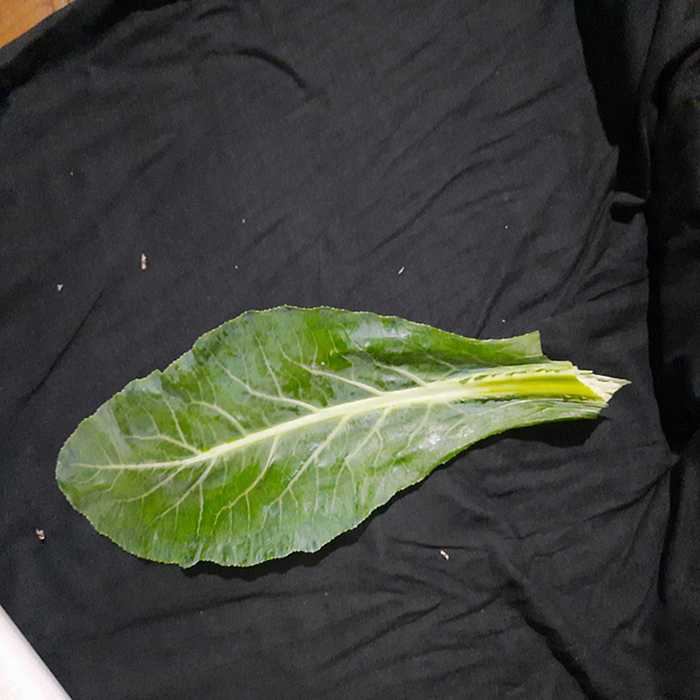
Plant: Cauliflower
Label: Fresh leaf